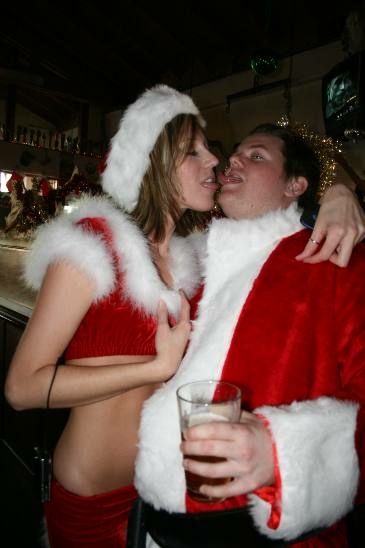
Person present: Yes